Eastern Ganga dynasty

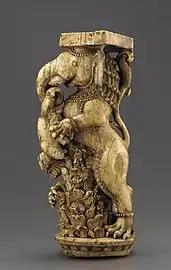
Ivory Throne Leg. Orissa, Eastern Ganga dynasty, 13th century.

According to the historian Upinder Singh, In the 4th century CE, Orissa was divided into several small principalities, some of which owed allegiance to the Guptas. Dynasties such as the Pitribhaktas, Matharas, and Vasishthas rose to power in southern Orissa. The 5th century saw the rise of the Eastern Gangas in south Kalinga. These kings were probably a branch of the Western Gangas and were migrants from Karnataka.